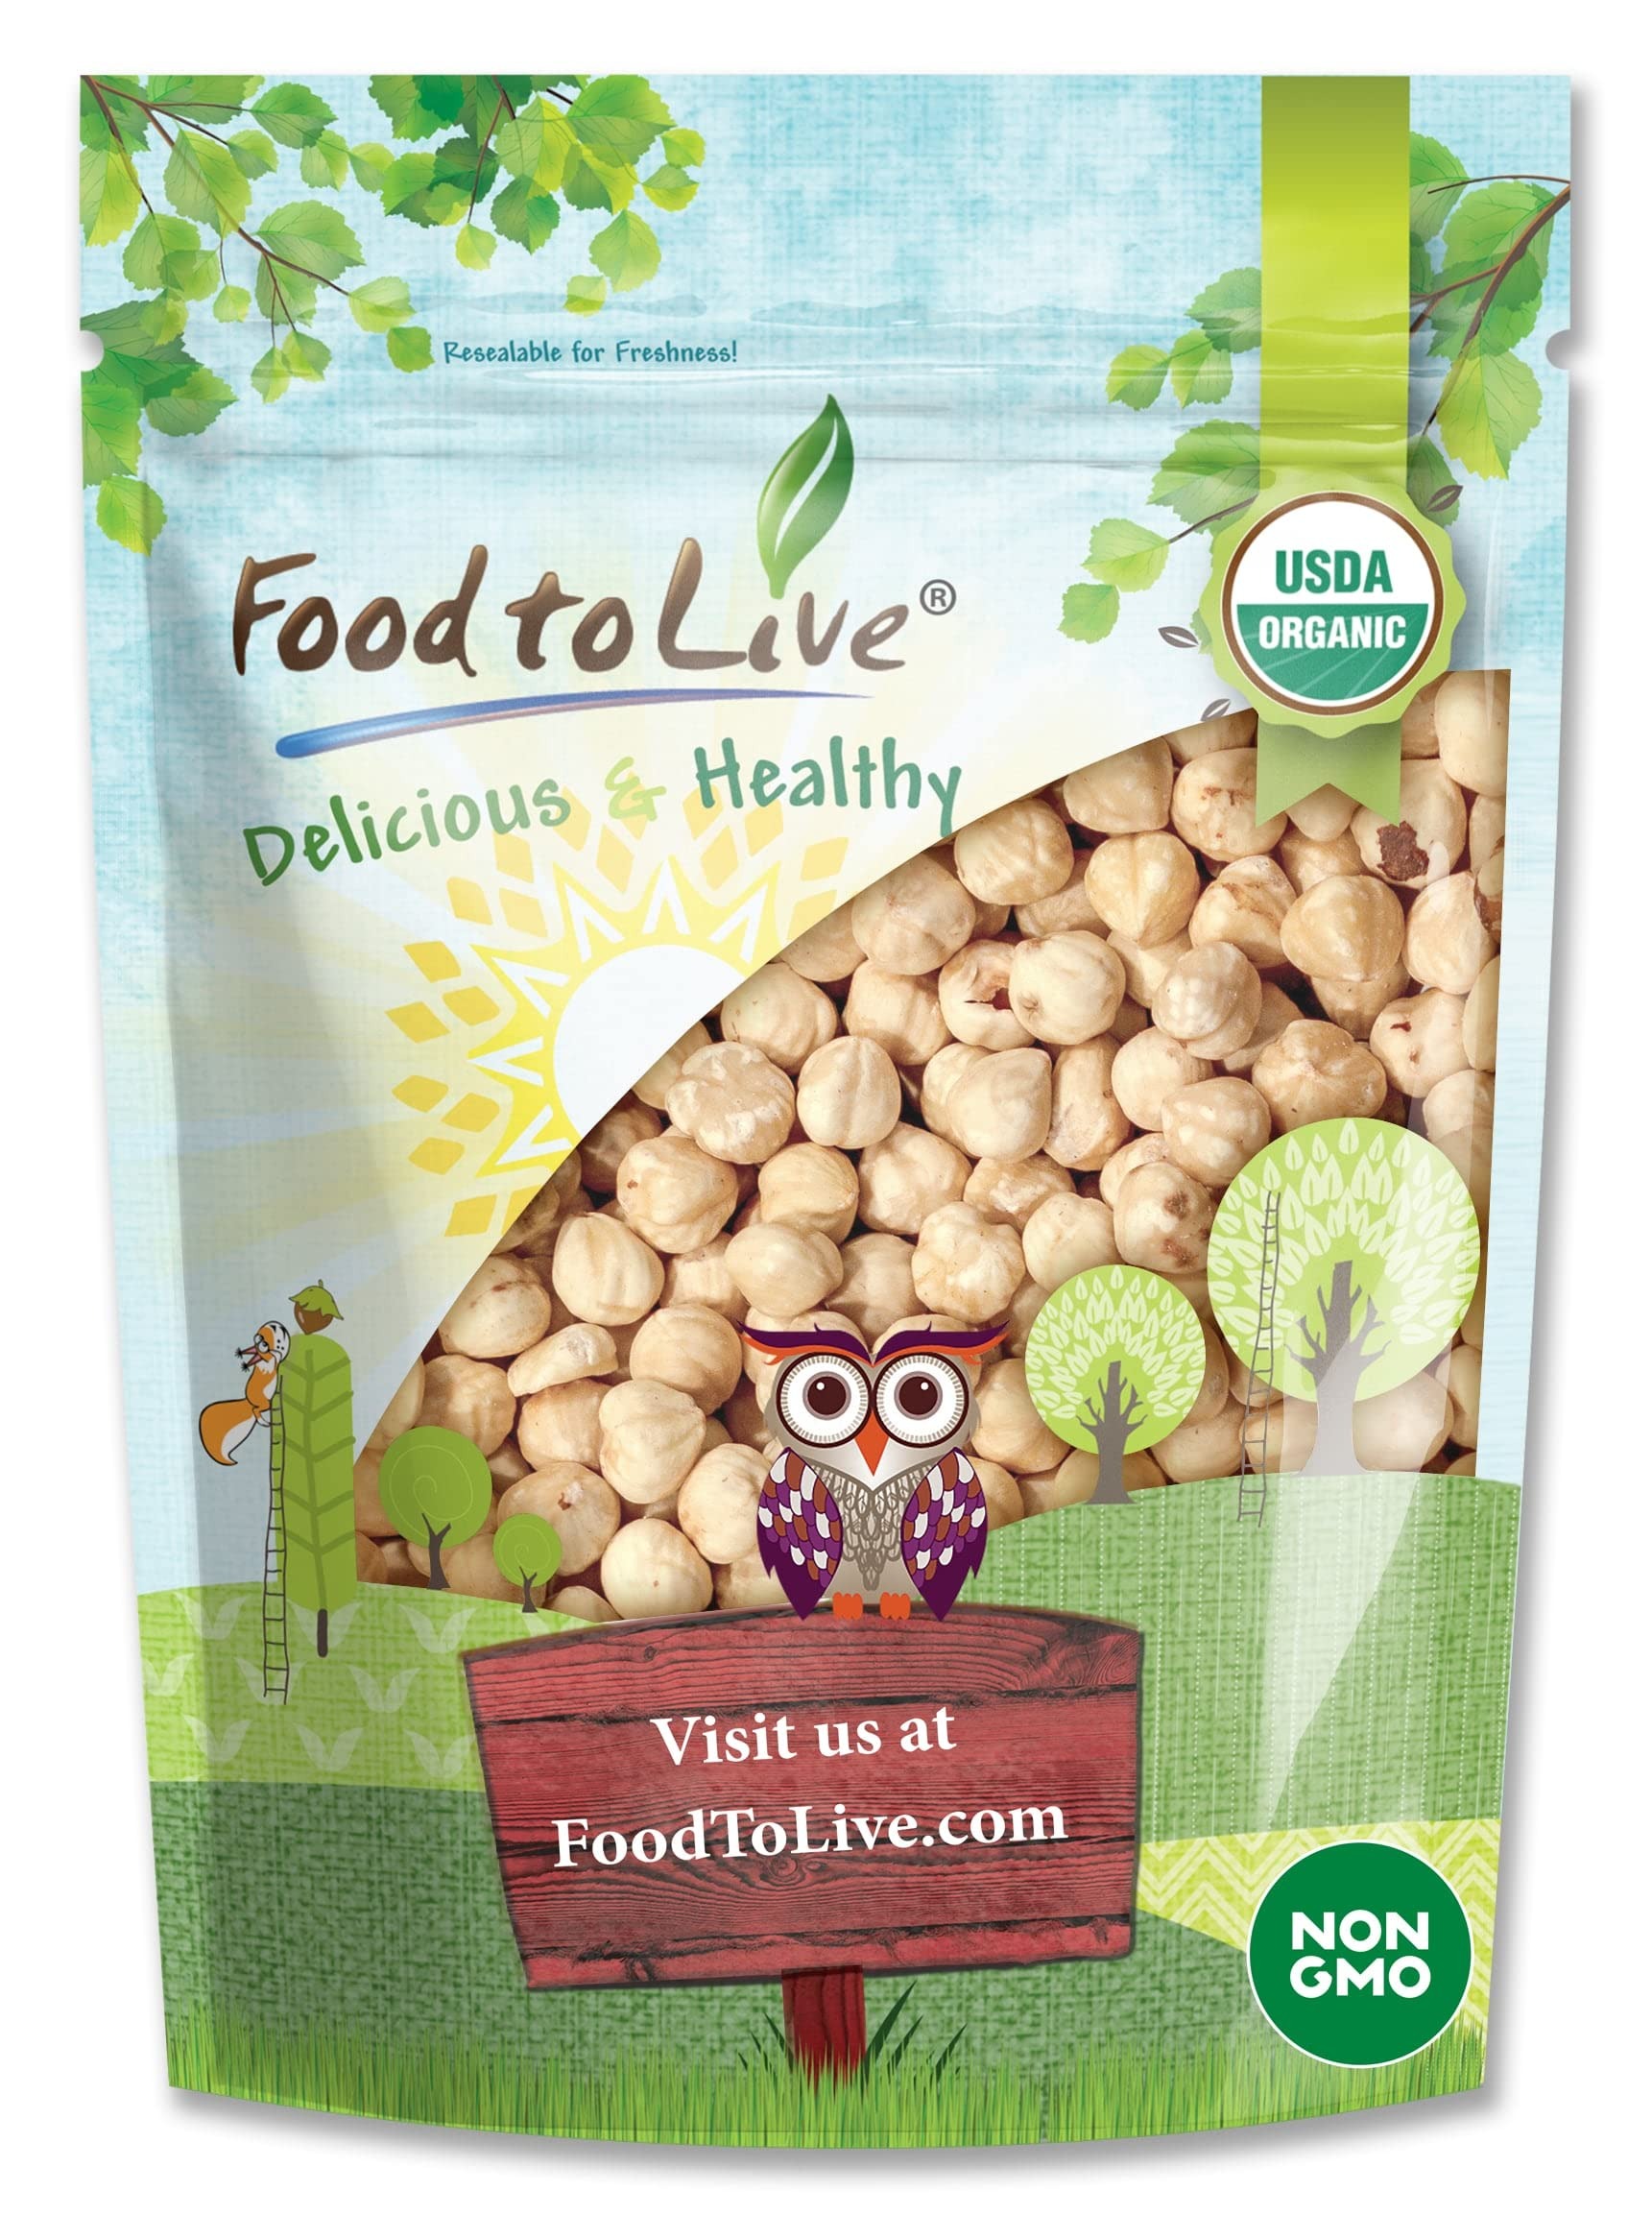
Item Name: Organic Raw Blanched Hazelnuts, 4 Pounds – Non-GMO Filberts, No Skin, Unsalted, Unroasted, Vegan, Bulk Nuts. Good Source of Protein. Great for Desserts and Making Nut Butter
Bullet Point 1: ✔️ ORGANIC & NON-GMO: Blanched Hazelnuts by Food to Live are Organic, 100% Raw, Kosher, and cholesterol and trans-fat free.
Bullet Point 2: ✔️ HIGHLY NUTRITIOUS: Organic Filberts are a powerhouse of dietary fiber, protein, good fats, antioxidants, Vitamins E and B6, Manganese, Potassium, Thiamin, and Copper.
Bullet Point 3: ✔️ HIGHLY NUTRITIOUS: Organic Filberts are a powerhouse of dietary fiber, protein, good fats, antioxidants, Vitamins E and B6, Manganese, Potassium, Thiamin, and Copper.
Bullet Point 4: ✔️ SUPER VERSATILE INGREDIENT: Blanched Hazelnuts are more than just a snack. They are a wonderful ingredient for pastry recipes such as cakes, pies, biscotti, muffins, and scones. Furthermore, you can mill these nuts into butter, or add to salads, cereals, granola, and oatmeal.
Bullet Point 5: ✔️ HANDY PACKAGING: Food to Live’s Organic Blanched Hazelnuts are packaged in handy resealable bags that are convenient to store or carry with.
Value: 64.0
Unit: Ounce

Price: 62.9